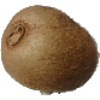
Label: Kiwi 1